Minoan Snake Tube

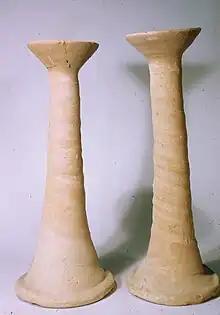
Ancient Egyptian offering stand, approx 2000 BC

Minoans on Crete may have carried out rituals in number of locations. Scholars have been able to confirm evidence of worship on mountain and hill top peak sanctuaries. Although it should be noted, there is evidence of Minoan snake tubes being used at peak sanctuaries. The snake tubes most commonly appear in what archaeologists describe as domestic shrines. These shrines have been found in several archaeological sites throughout Crete. The shrines share some common characteristics such as snake tubes, a bench, and figurines with upraised arms believed to be a depiction of a Minoan goddess. Although some scholars raise questions as to why there are so few of these domestic shrines in Minoan settlements. Scholars argue that if this religion was common to Minoans that the majority of living spaces would have a shrine or evidence of personal worship.